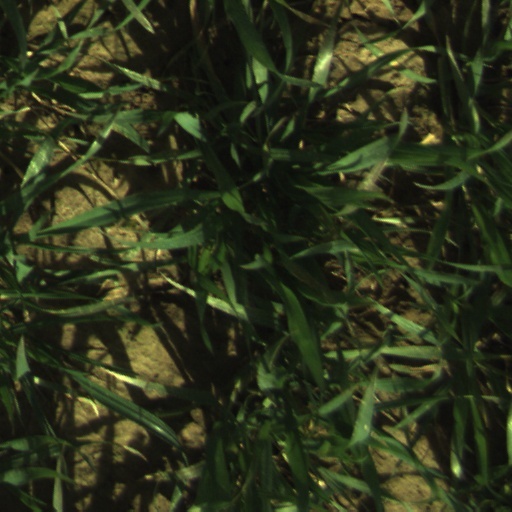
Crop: wheat